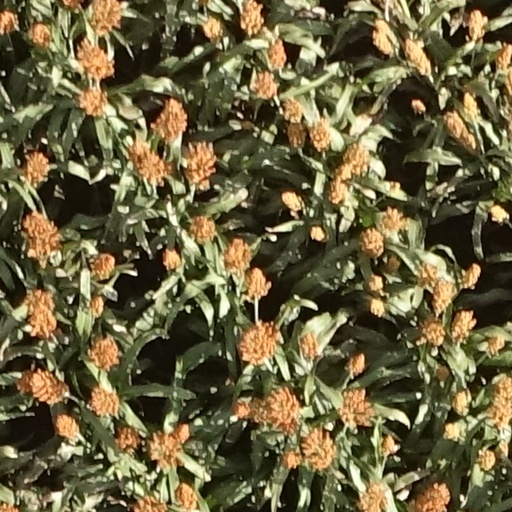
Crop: sorghum